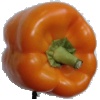
Label: Pepper Orange 1